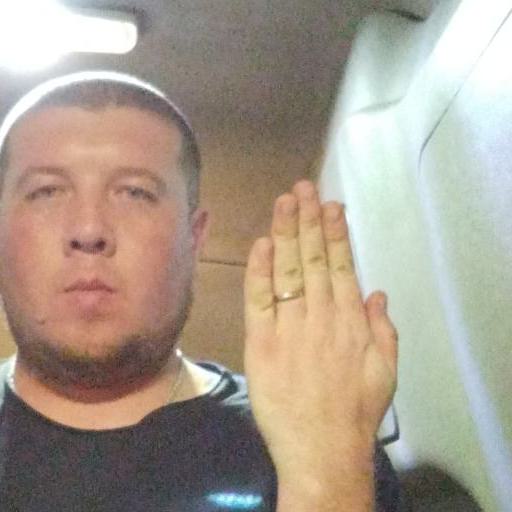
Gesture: stop_inverted